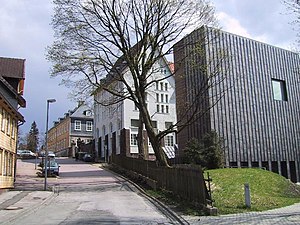
Clausthal-Zellerfeld / Gallery
Clausthal-Zellerfeld er en by i Landkreis Goslar, i den tyske delstat Niedersachsen med 15.523 indbyggere. Den ligger i den sydvestlige del af bjergkæden Harzen, og var indtil 2015 administrationsby i samtgemeinde Oberharz og en luftkurby.